Revolution (Beatles song)

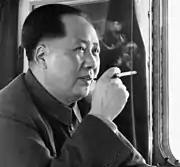
Chairman Mao Zedong is referenced in the song.

Despite Lennon's antiwar feelings, he had yet to become anti-establishment, and expressed in "Revolution" that he wanted "to see the plan" from those advocating toppling the system. In author Mark Hertsgaard's description, the lyrics advocate social change but emphasise that "political actions [should] be judged on moral rather than ideological grounds". The repeated phrase "it's gonna be alright" came directly from Lennon's Transcendental Meditation experiences in India, conveying the idea that God would take care of the human race no matter what happened politically. Another influence on Lennon was his burgeoning relationship with avant-garde artist Yoko Ono and her espousal of sexual politics as an alternative to Maoist ideas and other hardline philosophies adopted by the political left. Lennon credited Ono with awakening him from his passive mindset of the previous year.